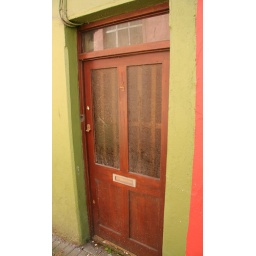
I liked the glass in this door